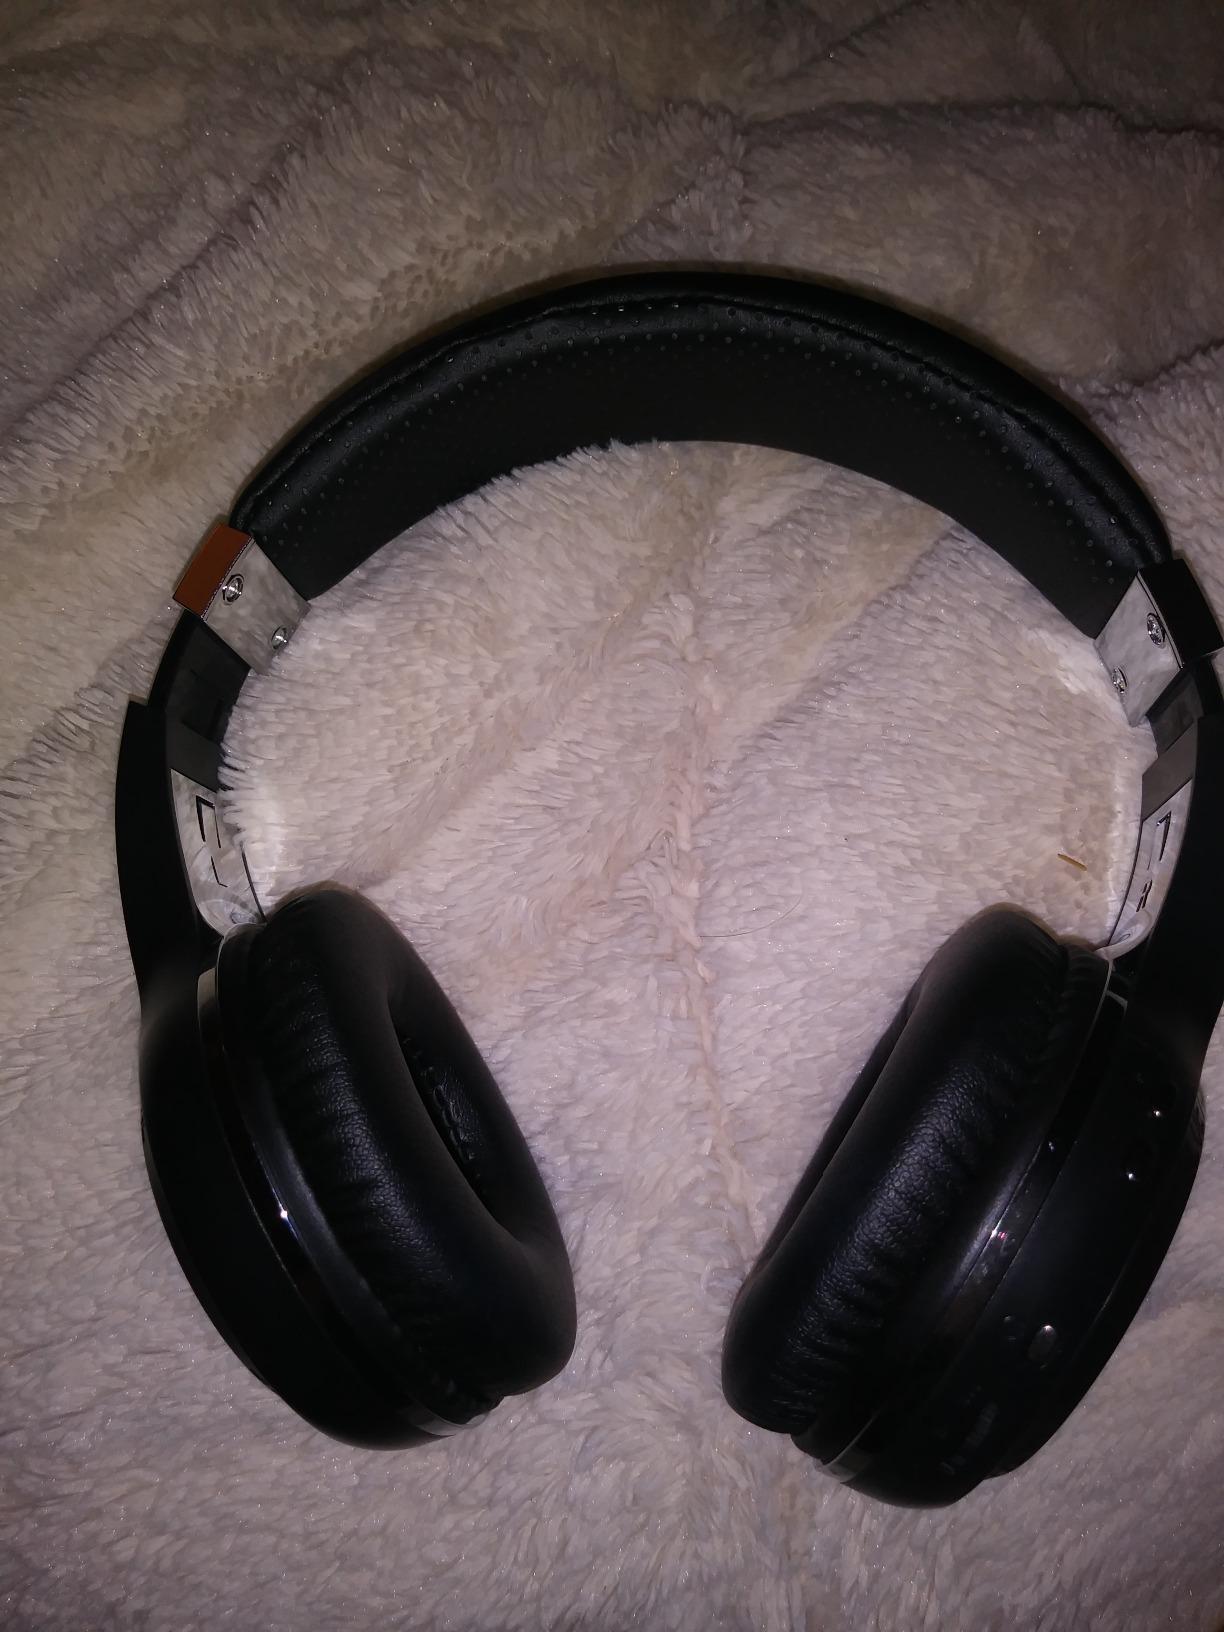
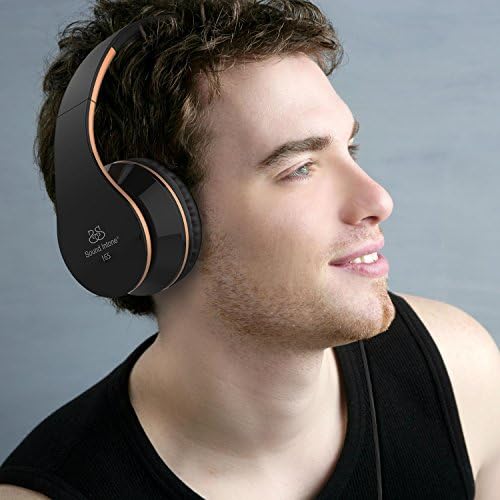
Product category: headphones
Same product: no